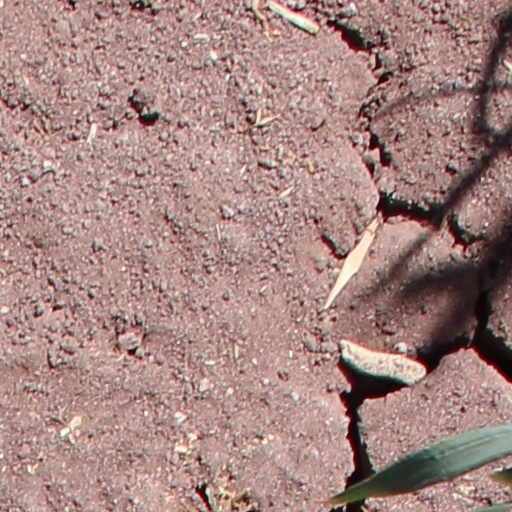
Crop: wheat